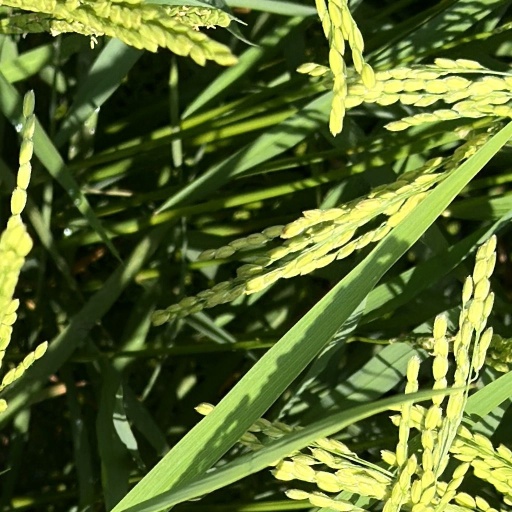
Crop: rice